Klaus Riegert

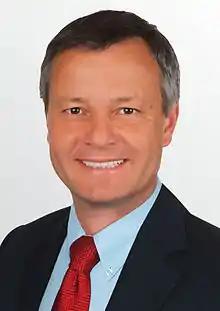
Riegert in 2012

Until 2013, he was deputy chairman of the Subcommittee on Civic Involvement of the Committee on Family Affairs, Senior Citizens, Women and Youth of the German Bundestag and chairman of the Working Group on Sport and Volunteering of the CDU/CSU parliamentary group in the Bundestag.